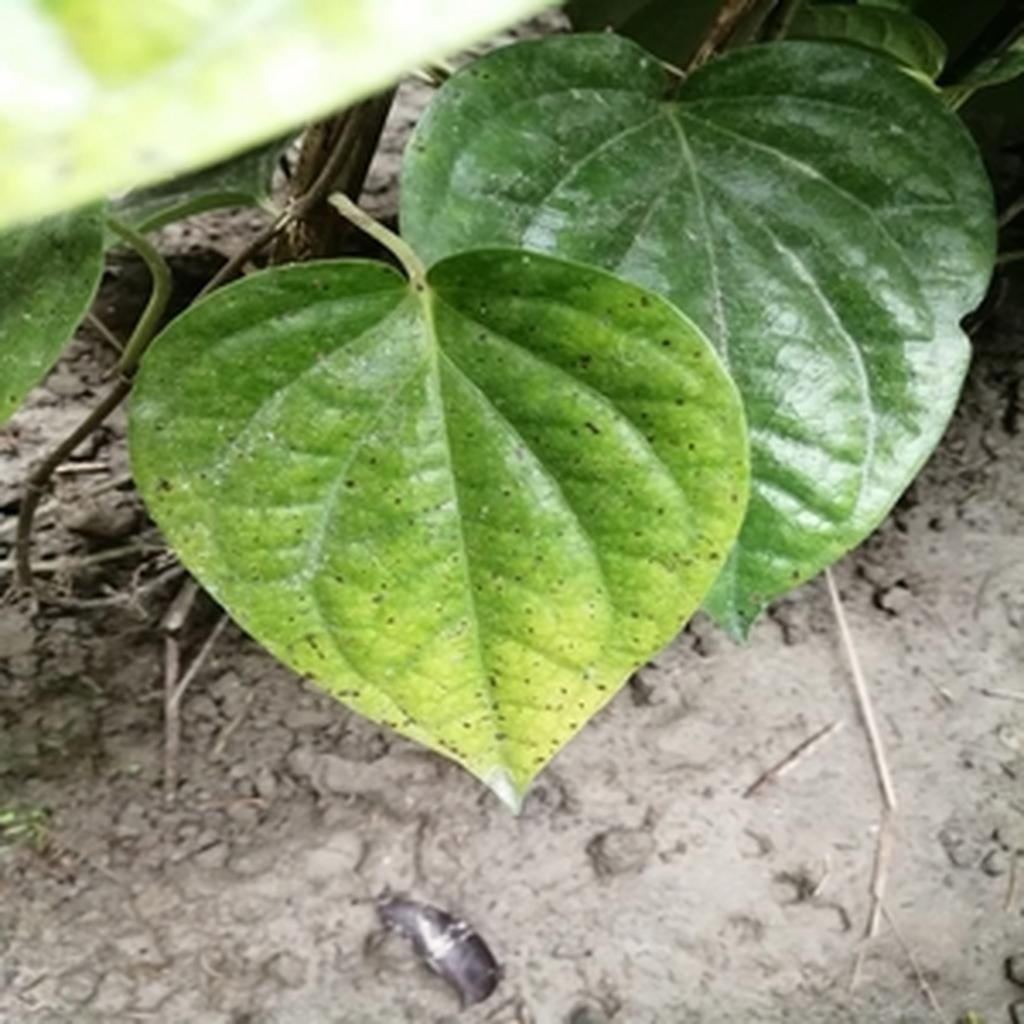
Label: Leaf_Spot